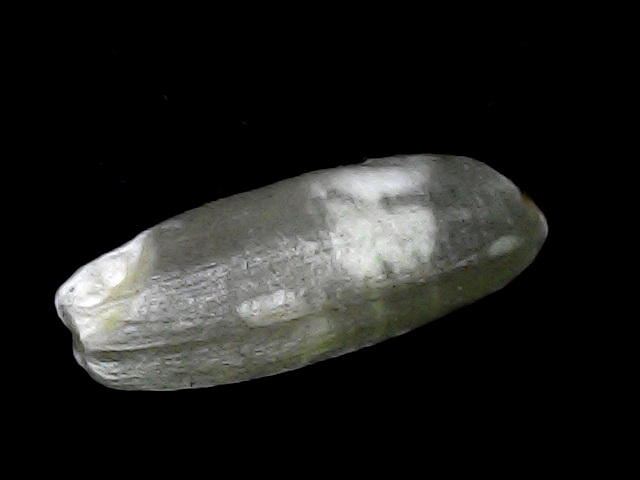
Rice variety: BD56